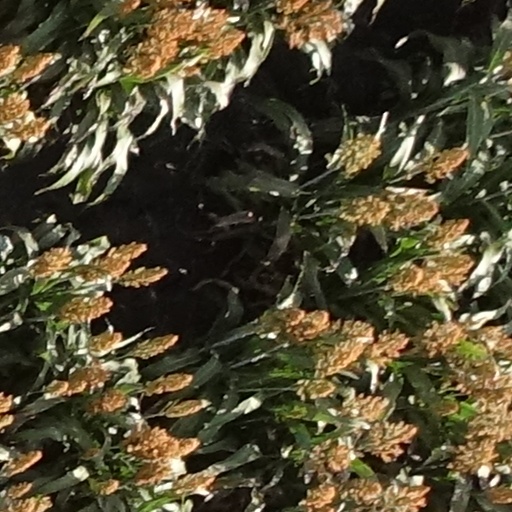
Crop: sorghum